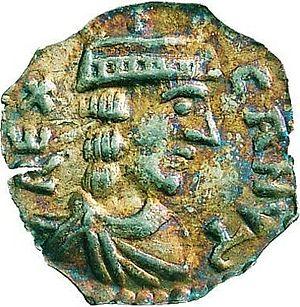
Knut V, co-roi de Danemark de 1154 à 1157